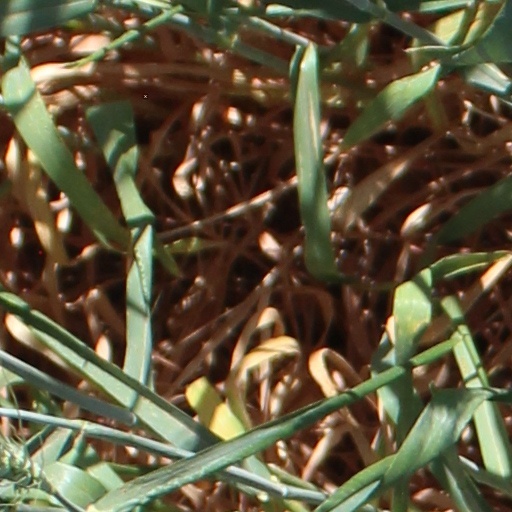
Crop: wheat